Hama-rikyū Gardens

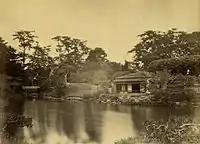
in 1863, photo by Felice Beato

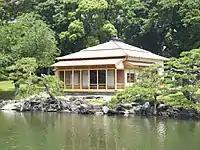
(2015)

At the centre of Shioiri-no-ike is a teahouse, reached by two bridges, where visitors can enjoy refreshments, such as "matcha" and Japanese sweets, in the tea-ceremony style. The garden includes a peony garden, a plum tree grove and fields with flowers for every season. Japanese falconry and aikido are demonstrated at New Year.